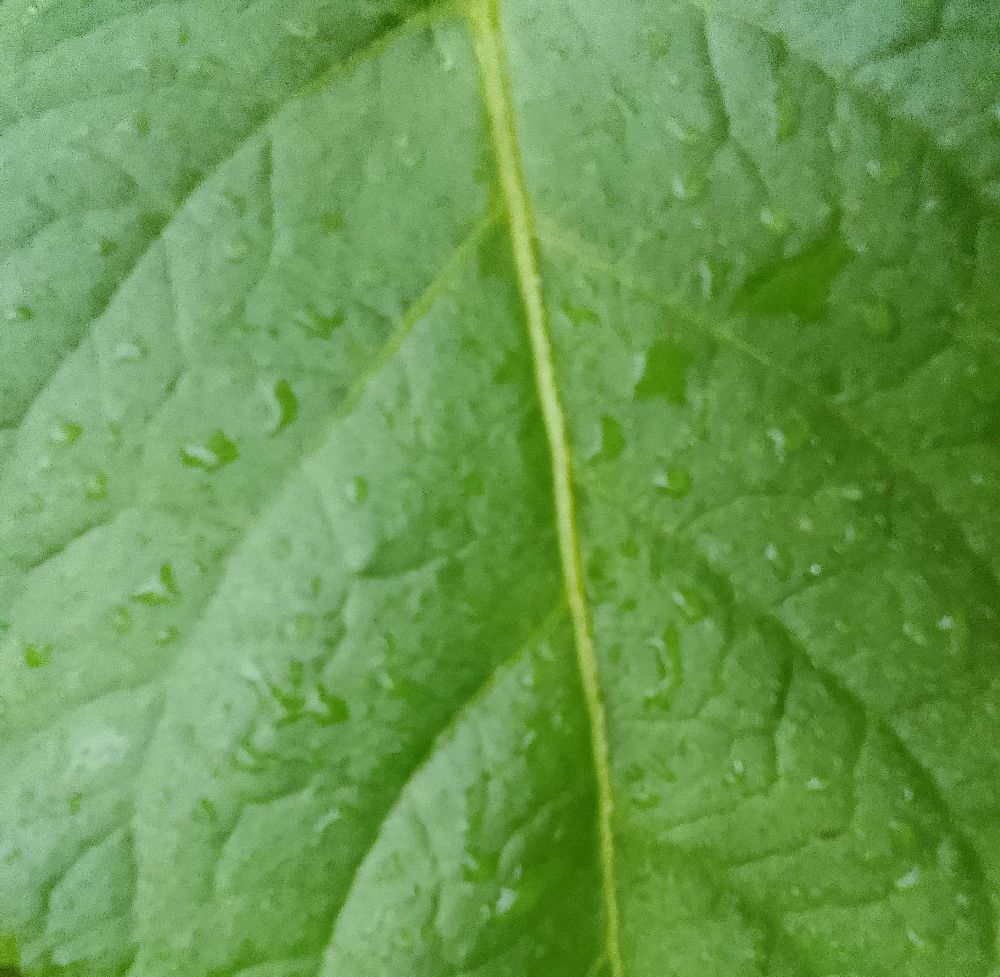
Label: Healthy